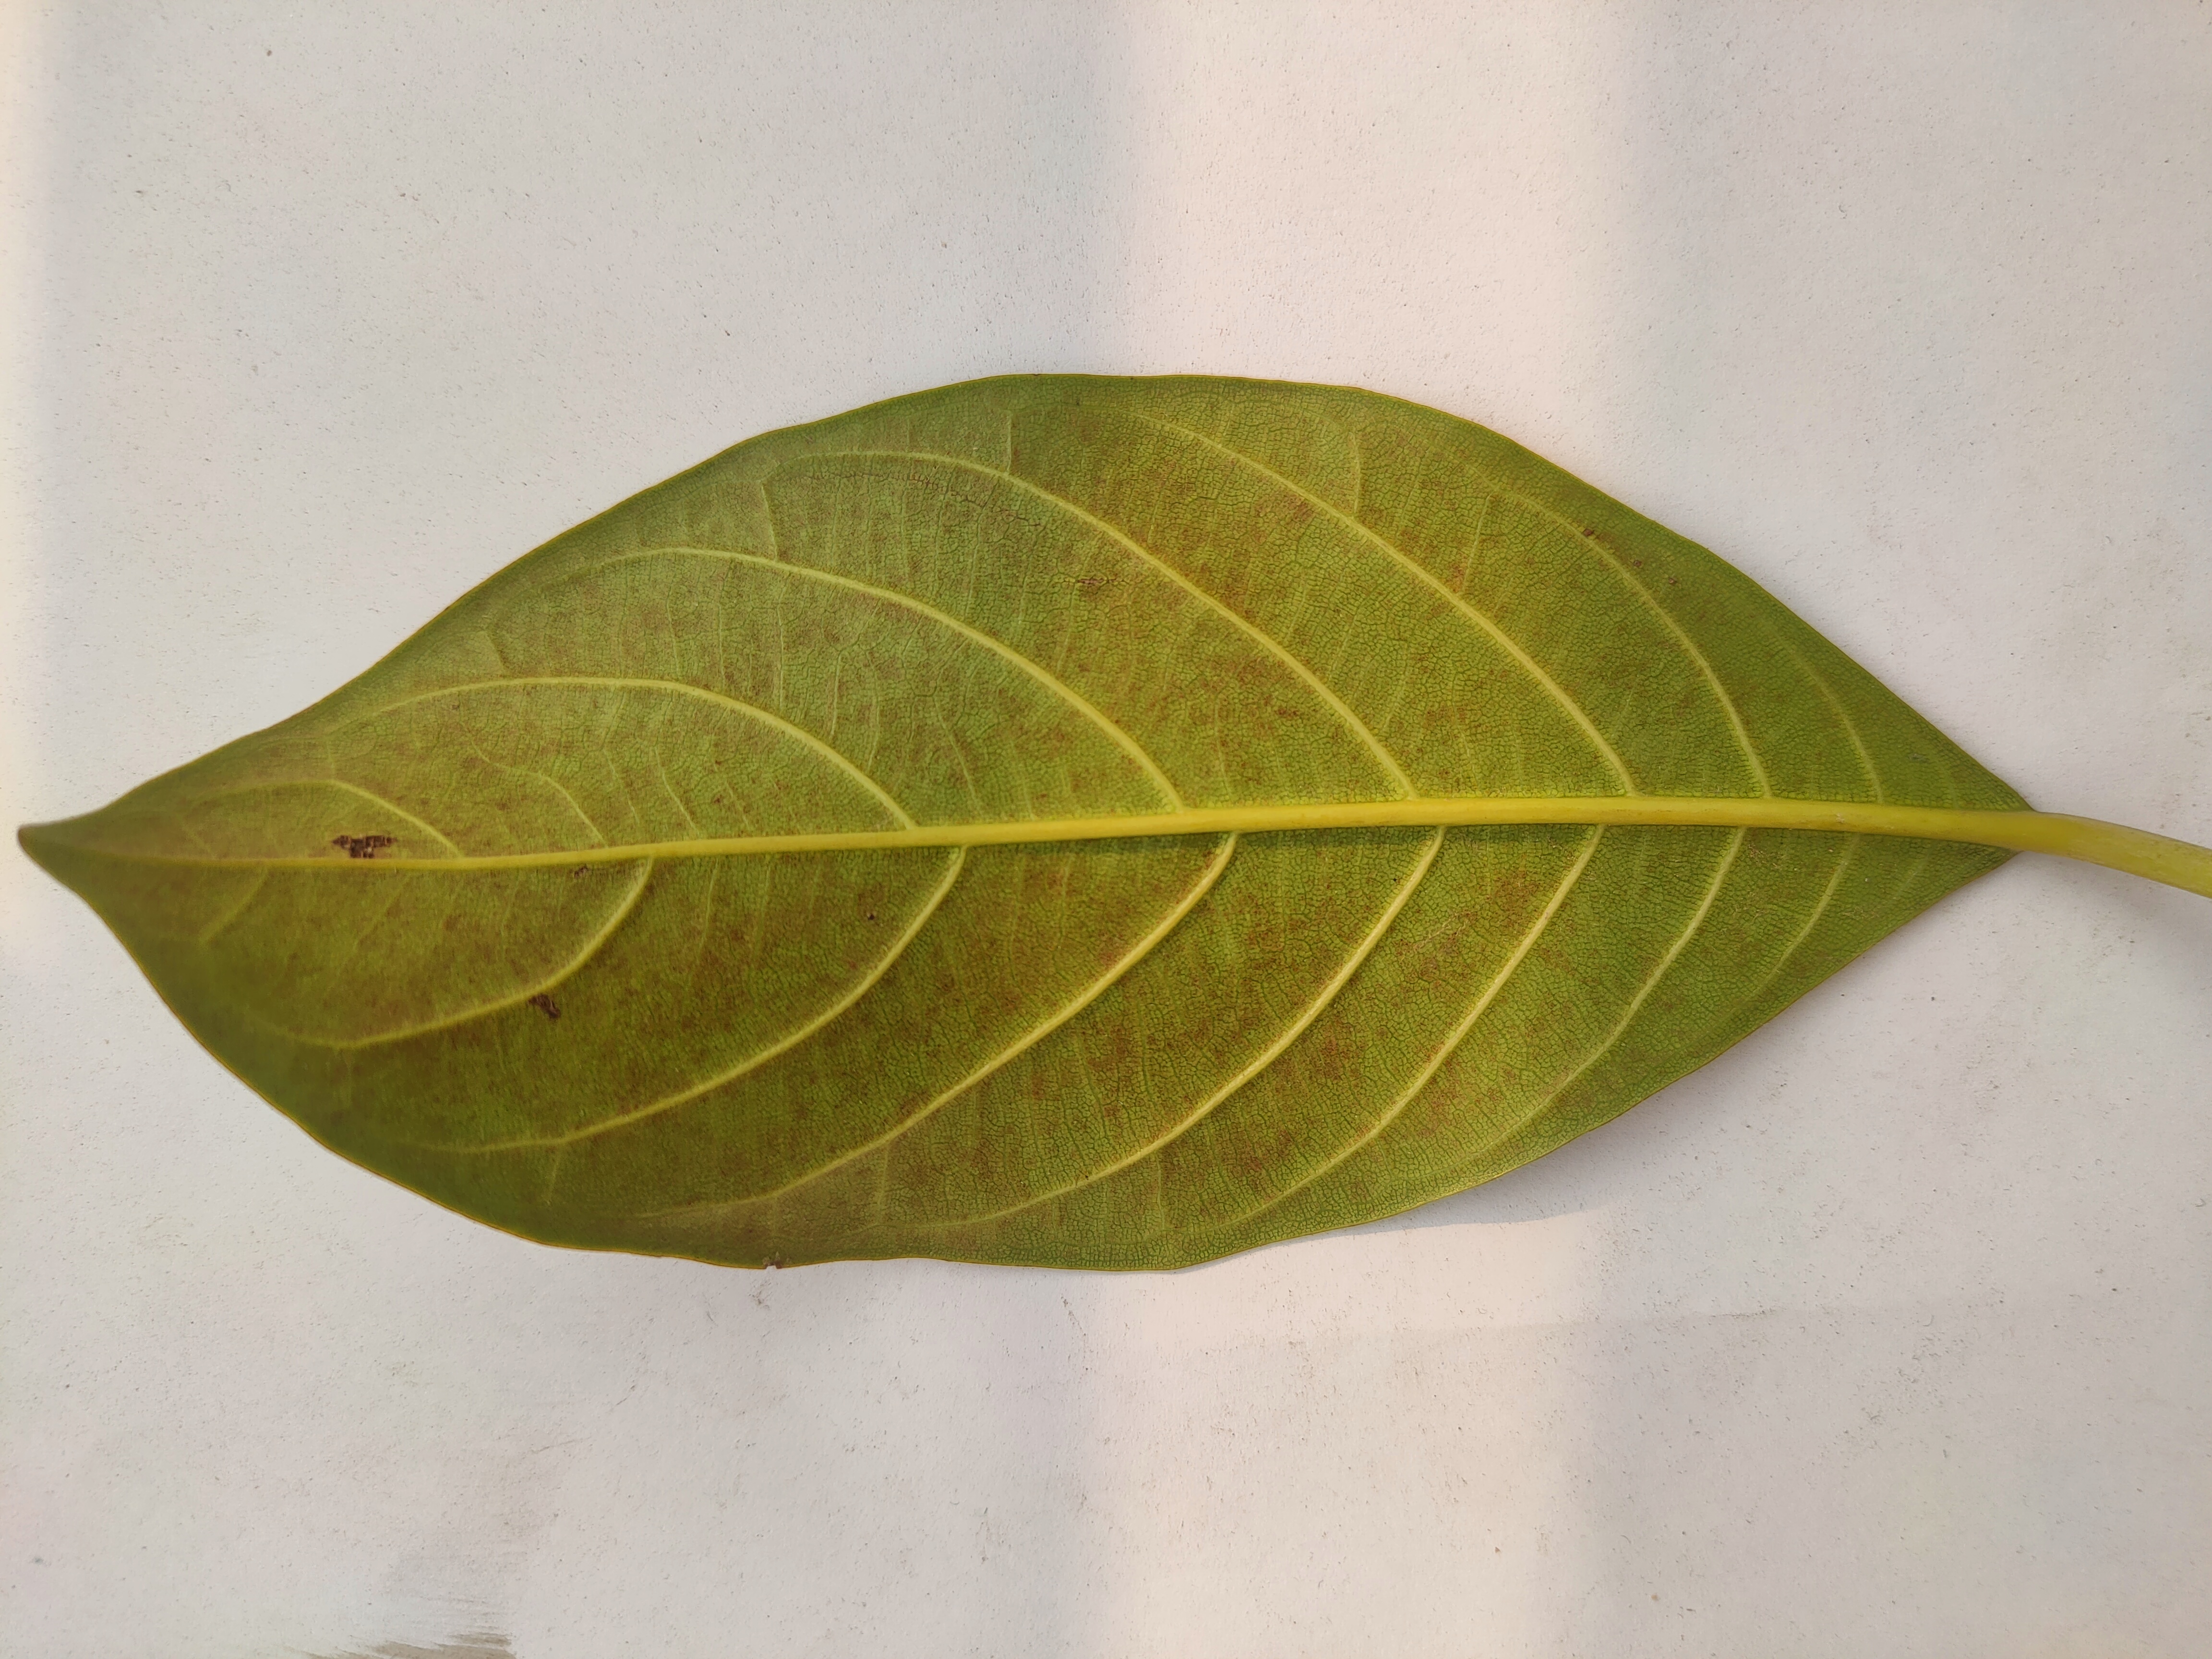
Leaf variety: Jackfruit